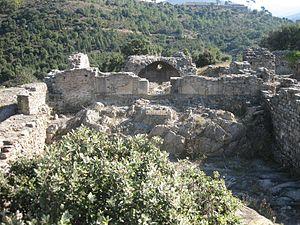
Cet article présente une liste des Églises préromanes des Pyrénées-Orientales.
L'église Sainte-Marie de Panissars est une église préromane en ruines située au col de Panissars, sur la commune du Perthus, dans le département français des Pyrénées-Orientales. Elle est construite sur l'emplacement du trophée de Pompée et en réutilise certaines pierres.
Cet article recense les monuments historiques des Pyrénées-Orientales, en France.